Clarence Rose Ross

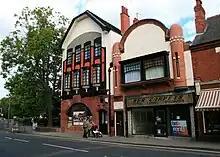
38-40 Market Place, Long Eaton, 1901 and 1903

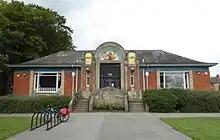
Carnegie Library, Long Eaton 1904-06

In April 1908 he emigrated to Australia, his family following three months later. In 1909 he became employed by the Perth Public Works Department. He retired on 9 March 1939.